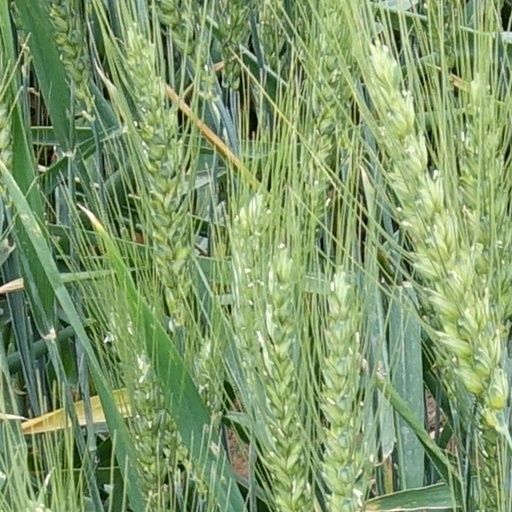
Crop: wheat